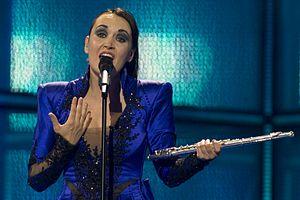
Round and Round est la chanson représentant la Slovénie au Concours Eurovision de la chanson 2014. Elle est interprétée par Tinkara Kovač.